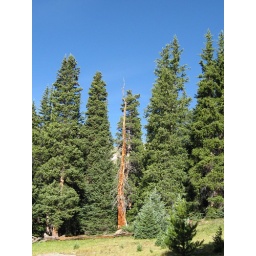
I thought this dead tree looked awesome against the green and blue.